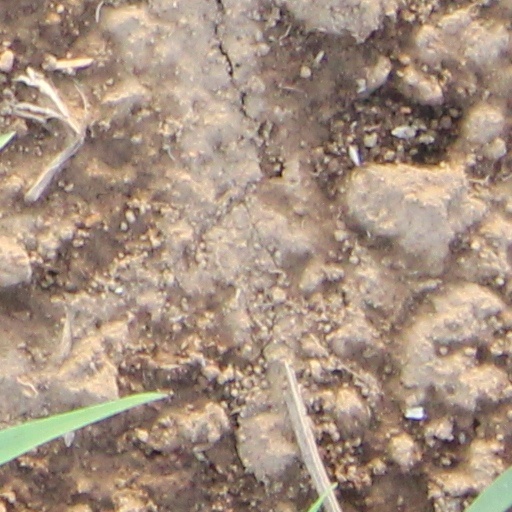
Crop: wheat